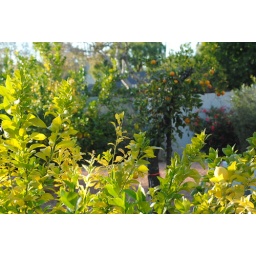
some bush with an orange tree in the back